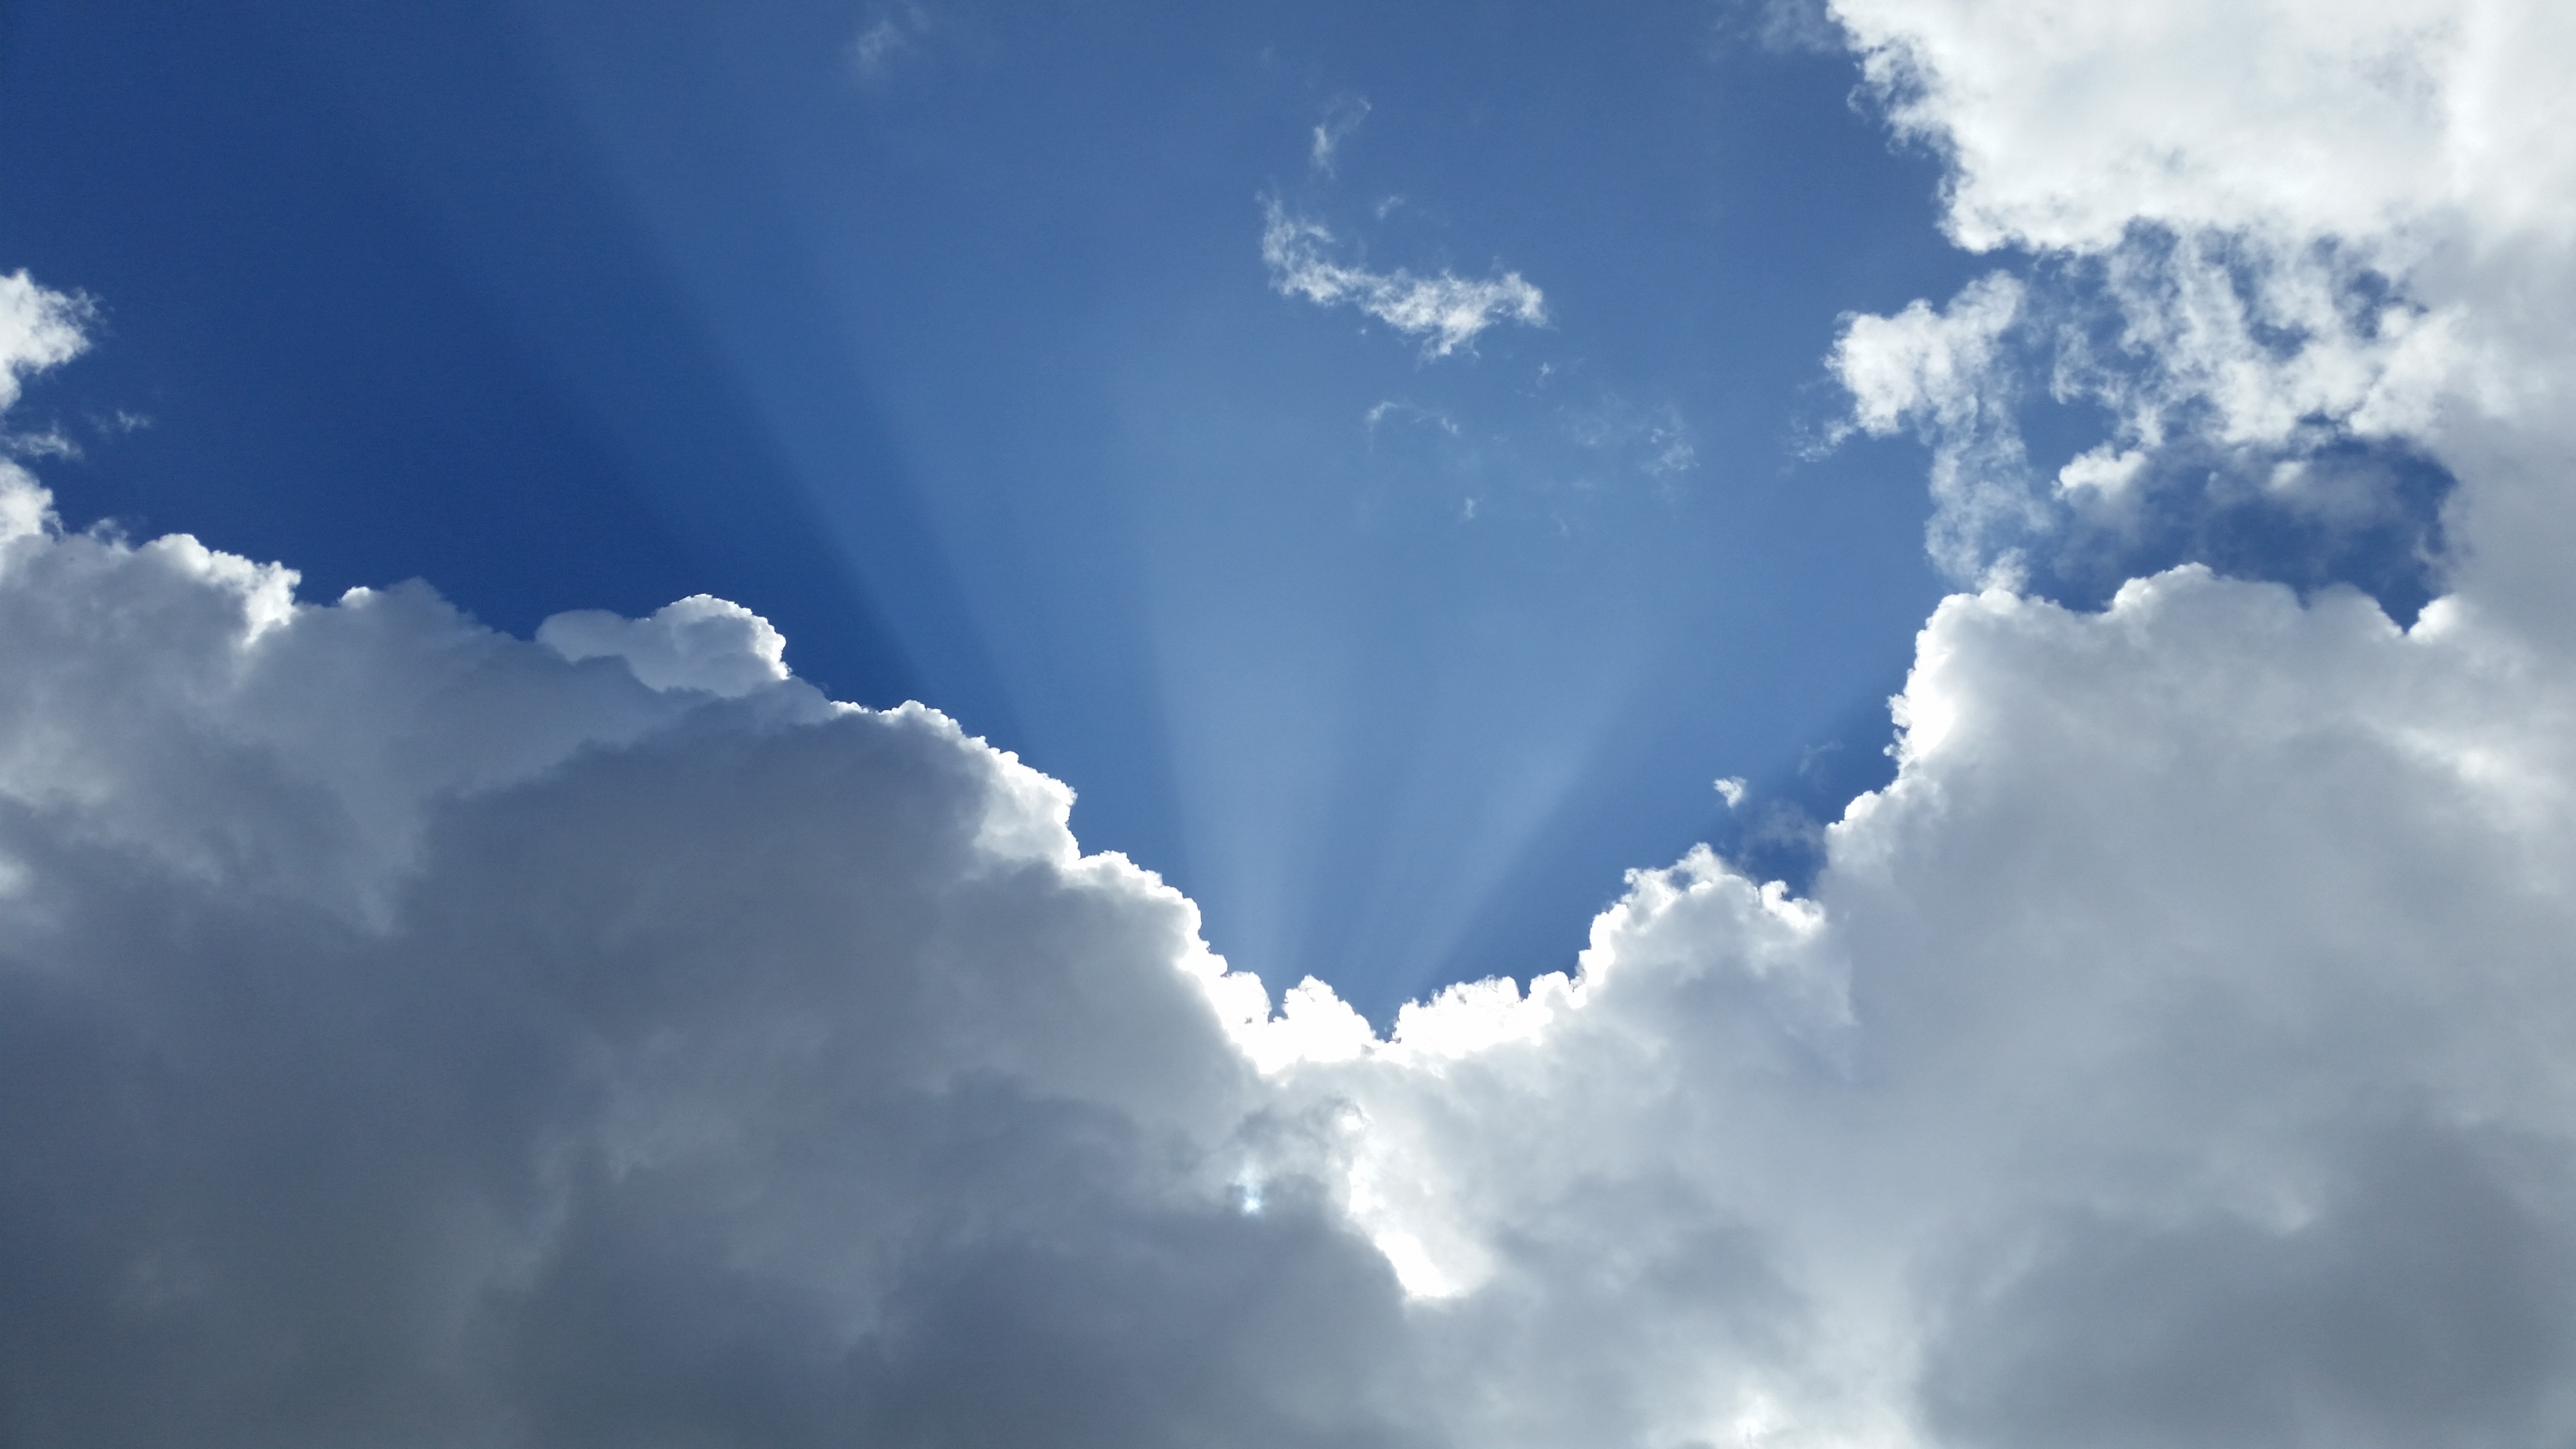
cloud, sky, sunlight, cloudy, atmosphere, daytime, environment, high, fluffy, weather, cumulus, overcast, blue, blue sky, clouds, day, stratosphere, meteorology, meteorological phenomenon, atmosphere of earth